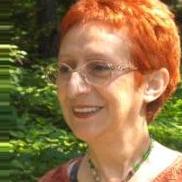
Age: 59